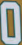
Number: 0